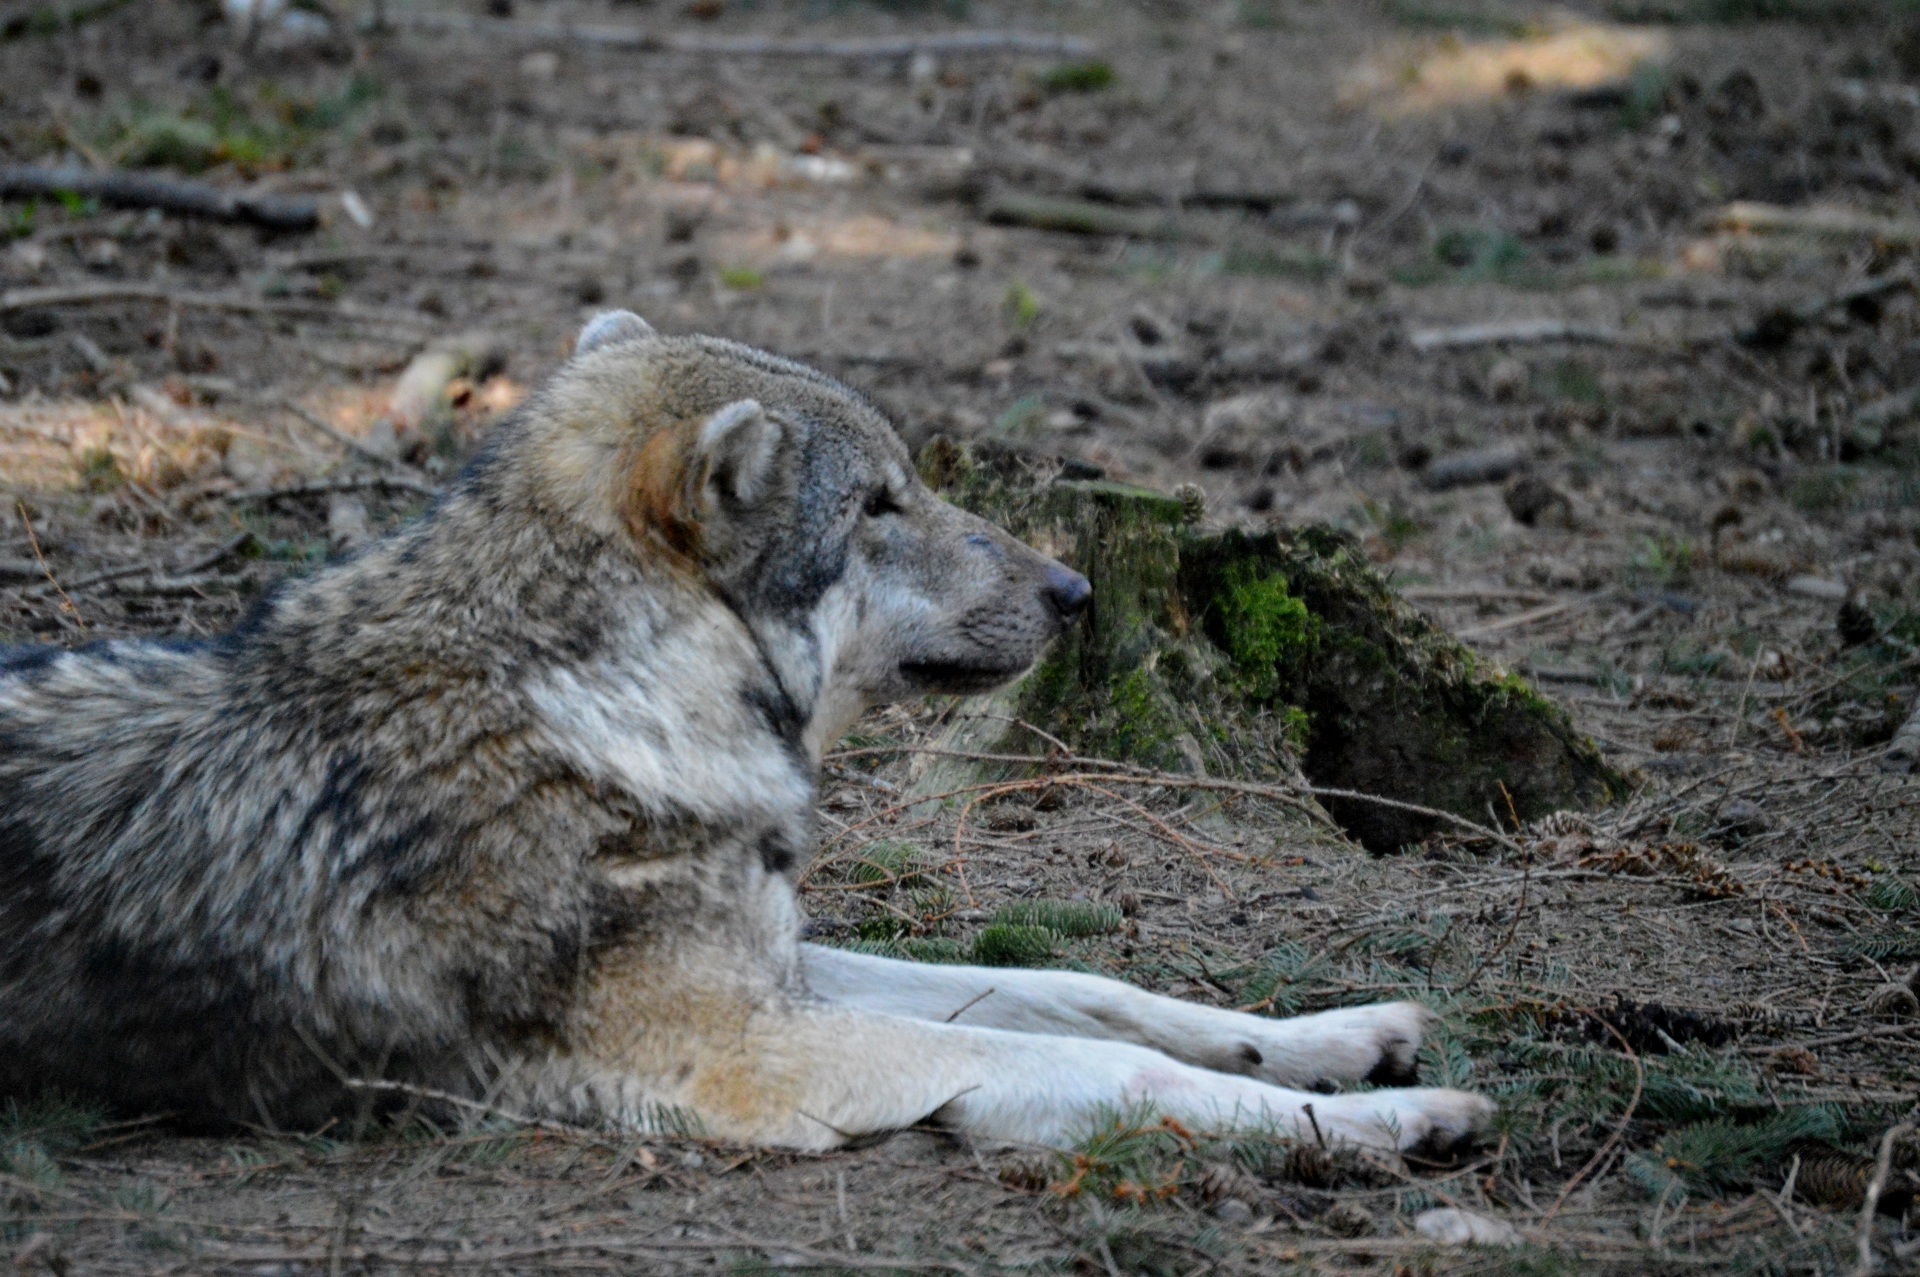
nature, wildlife, fur, mammal, wolf, predator, fauna, vertebrate, animal world, wildlife photography, dog like mammal, wolfdog, czechoslovakian wolfdog, dog breed group, dog crossbreeds, caucasian shepherd dog